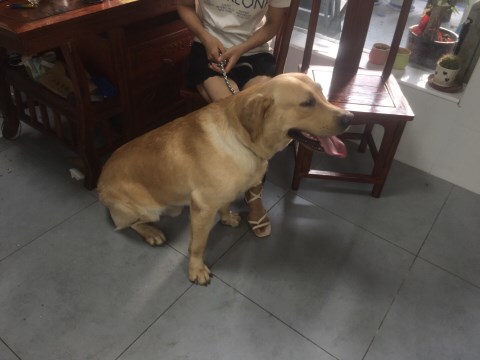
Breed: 3580-n000122-Labrador_retriever